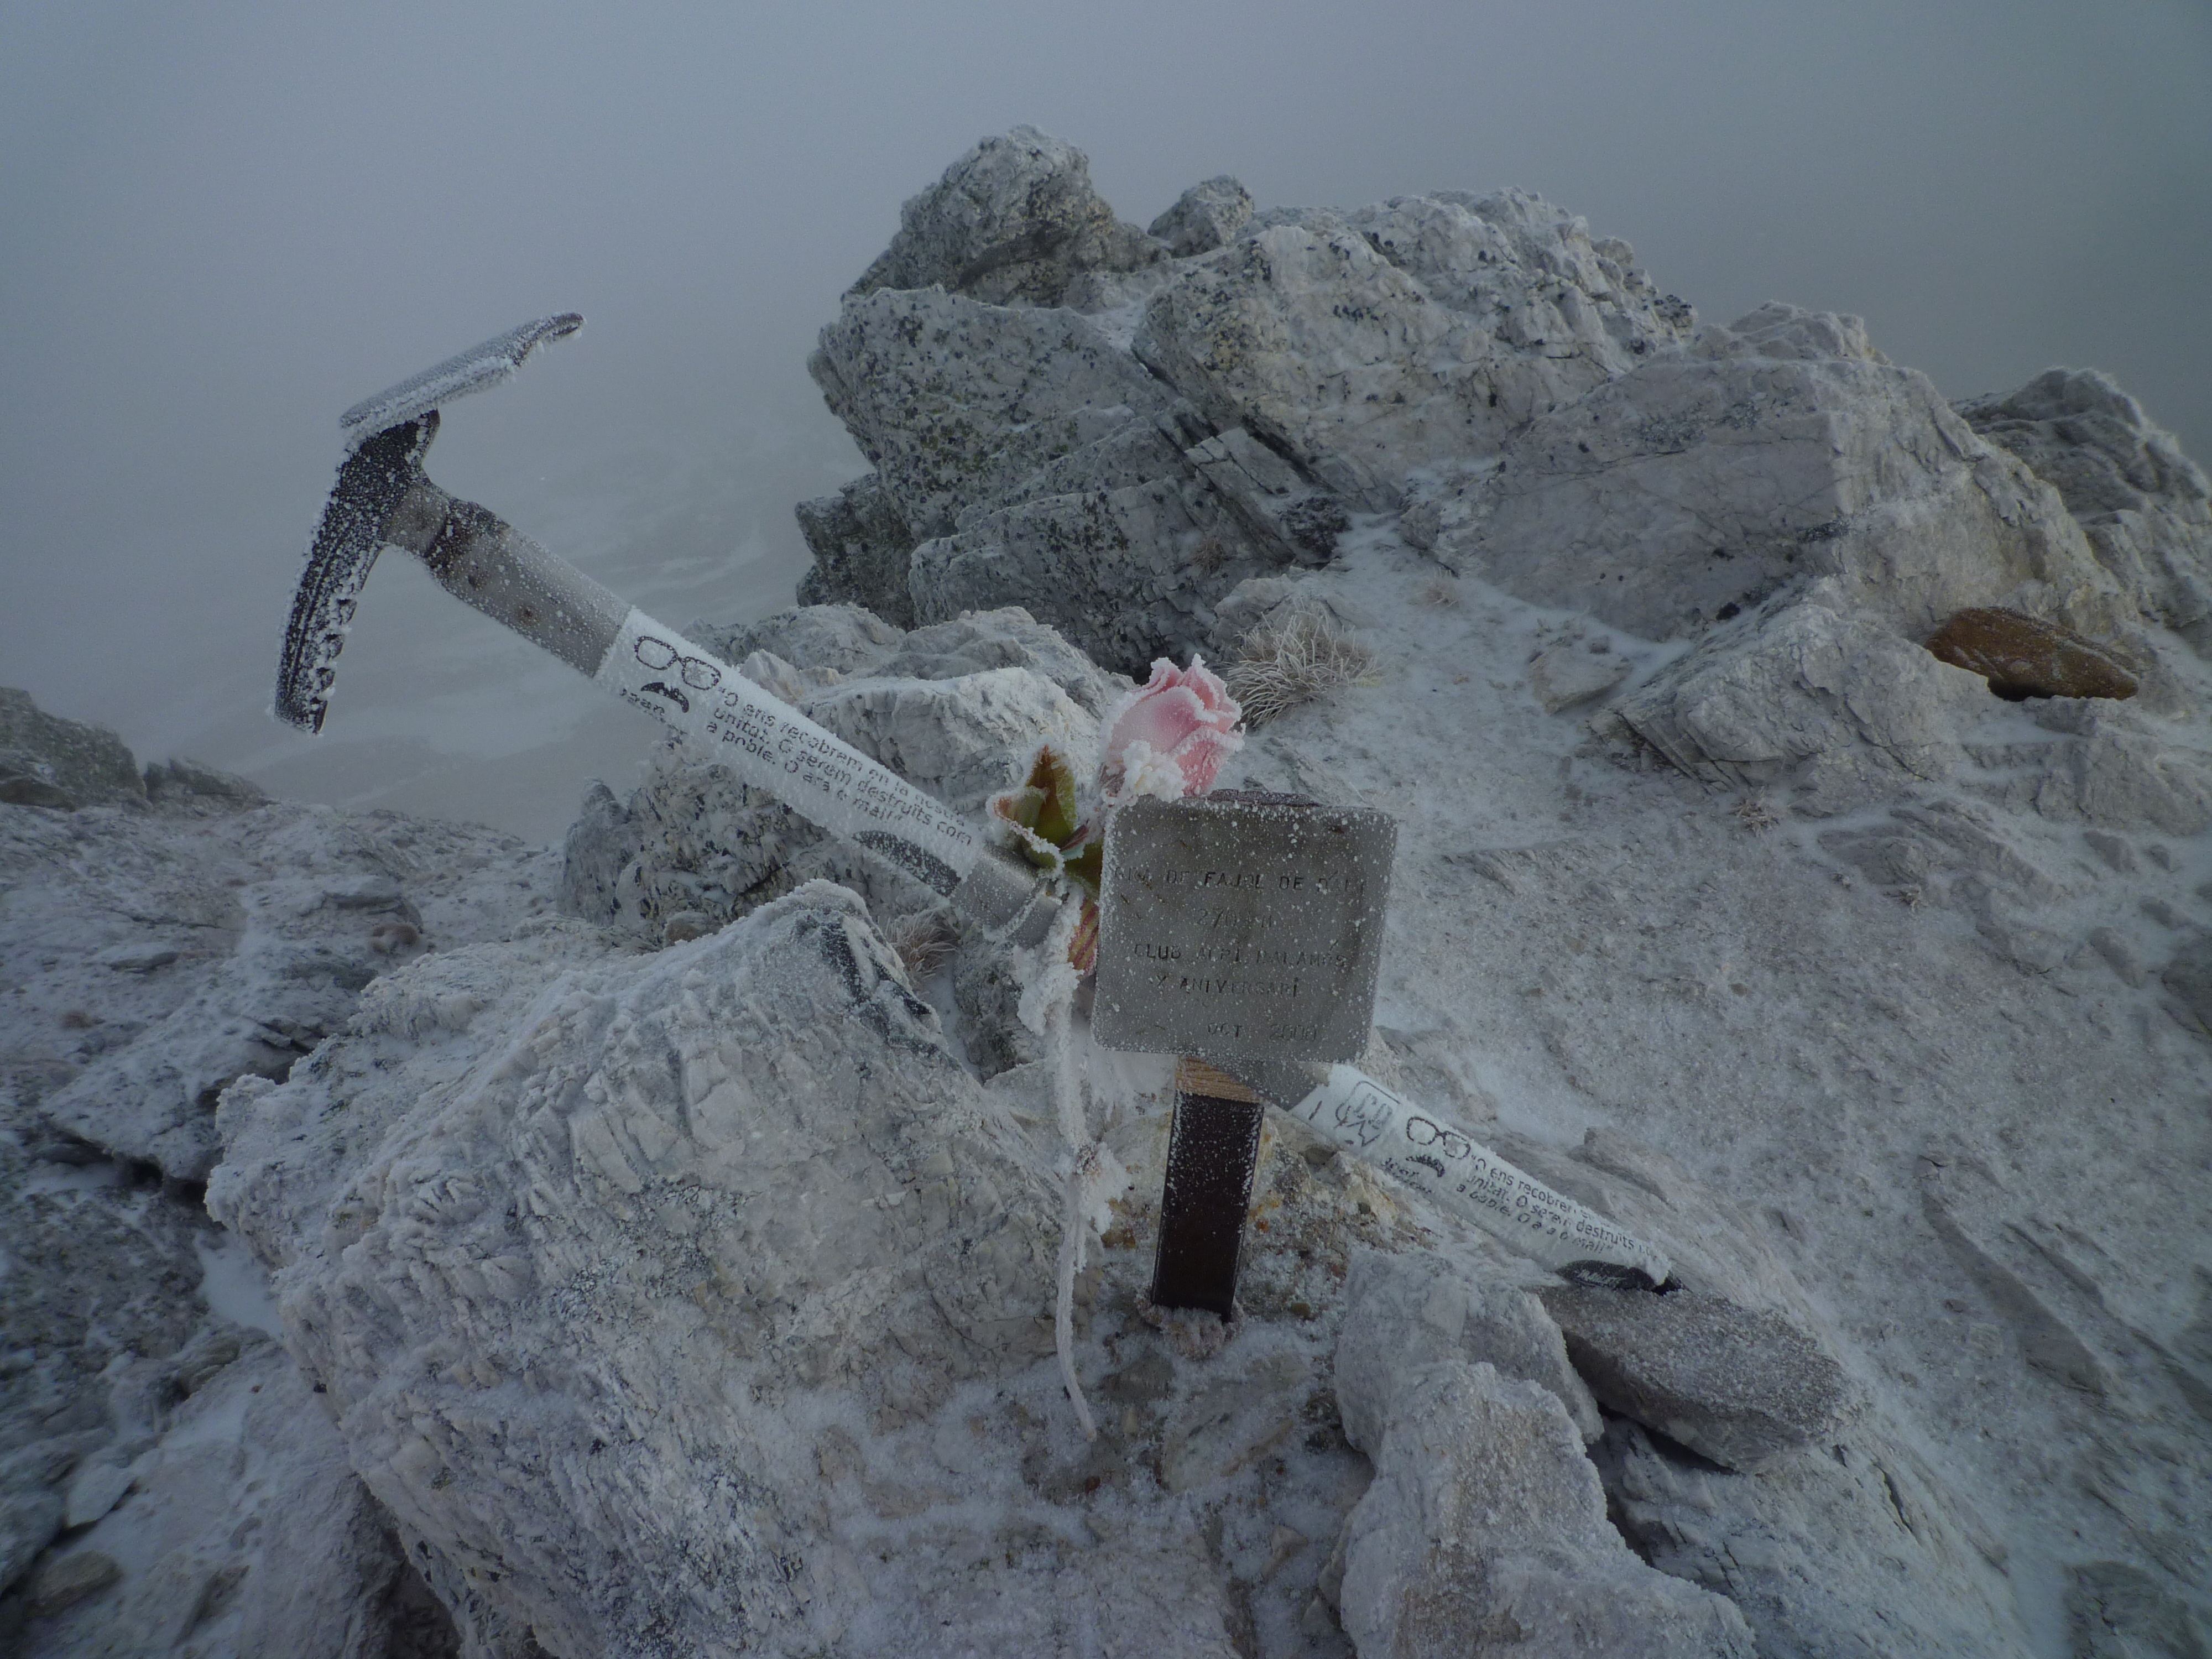
rock, mountain, snow, adventure, peak, extreme sport, terrain, ridge, summit, ax, mountaineering, geology, sports, rosa, top, geological phenomenon, sport climbing